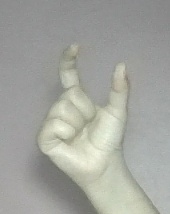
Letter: nun